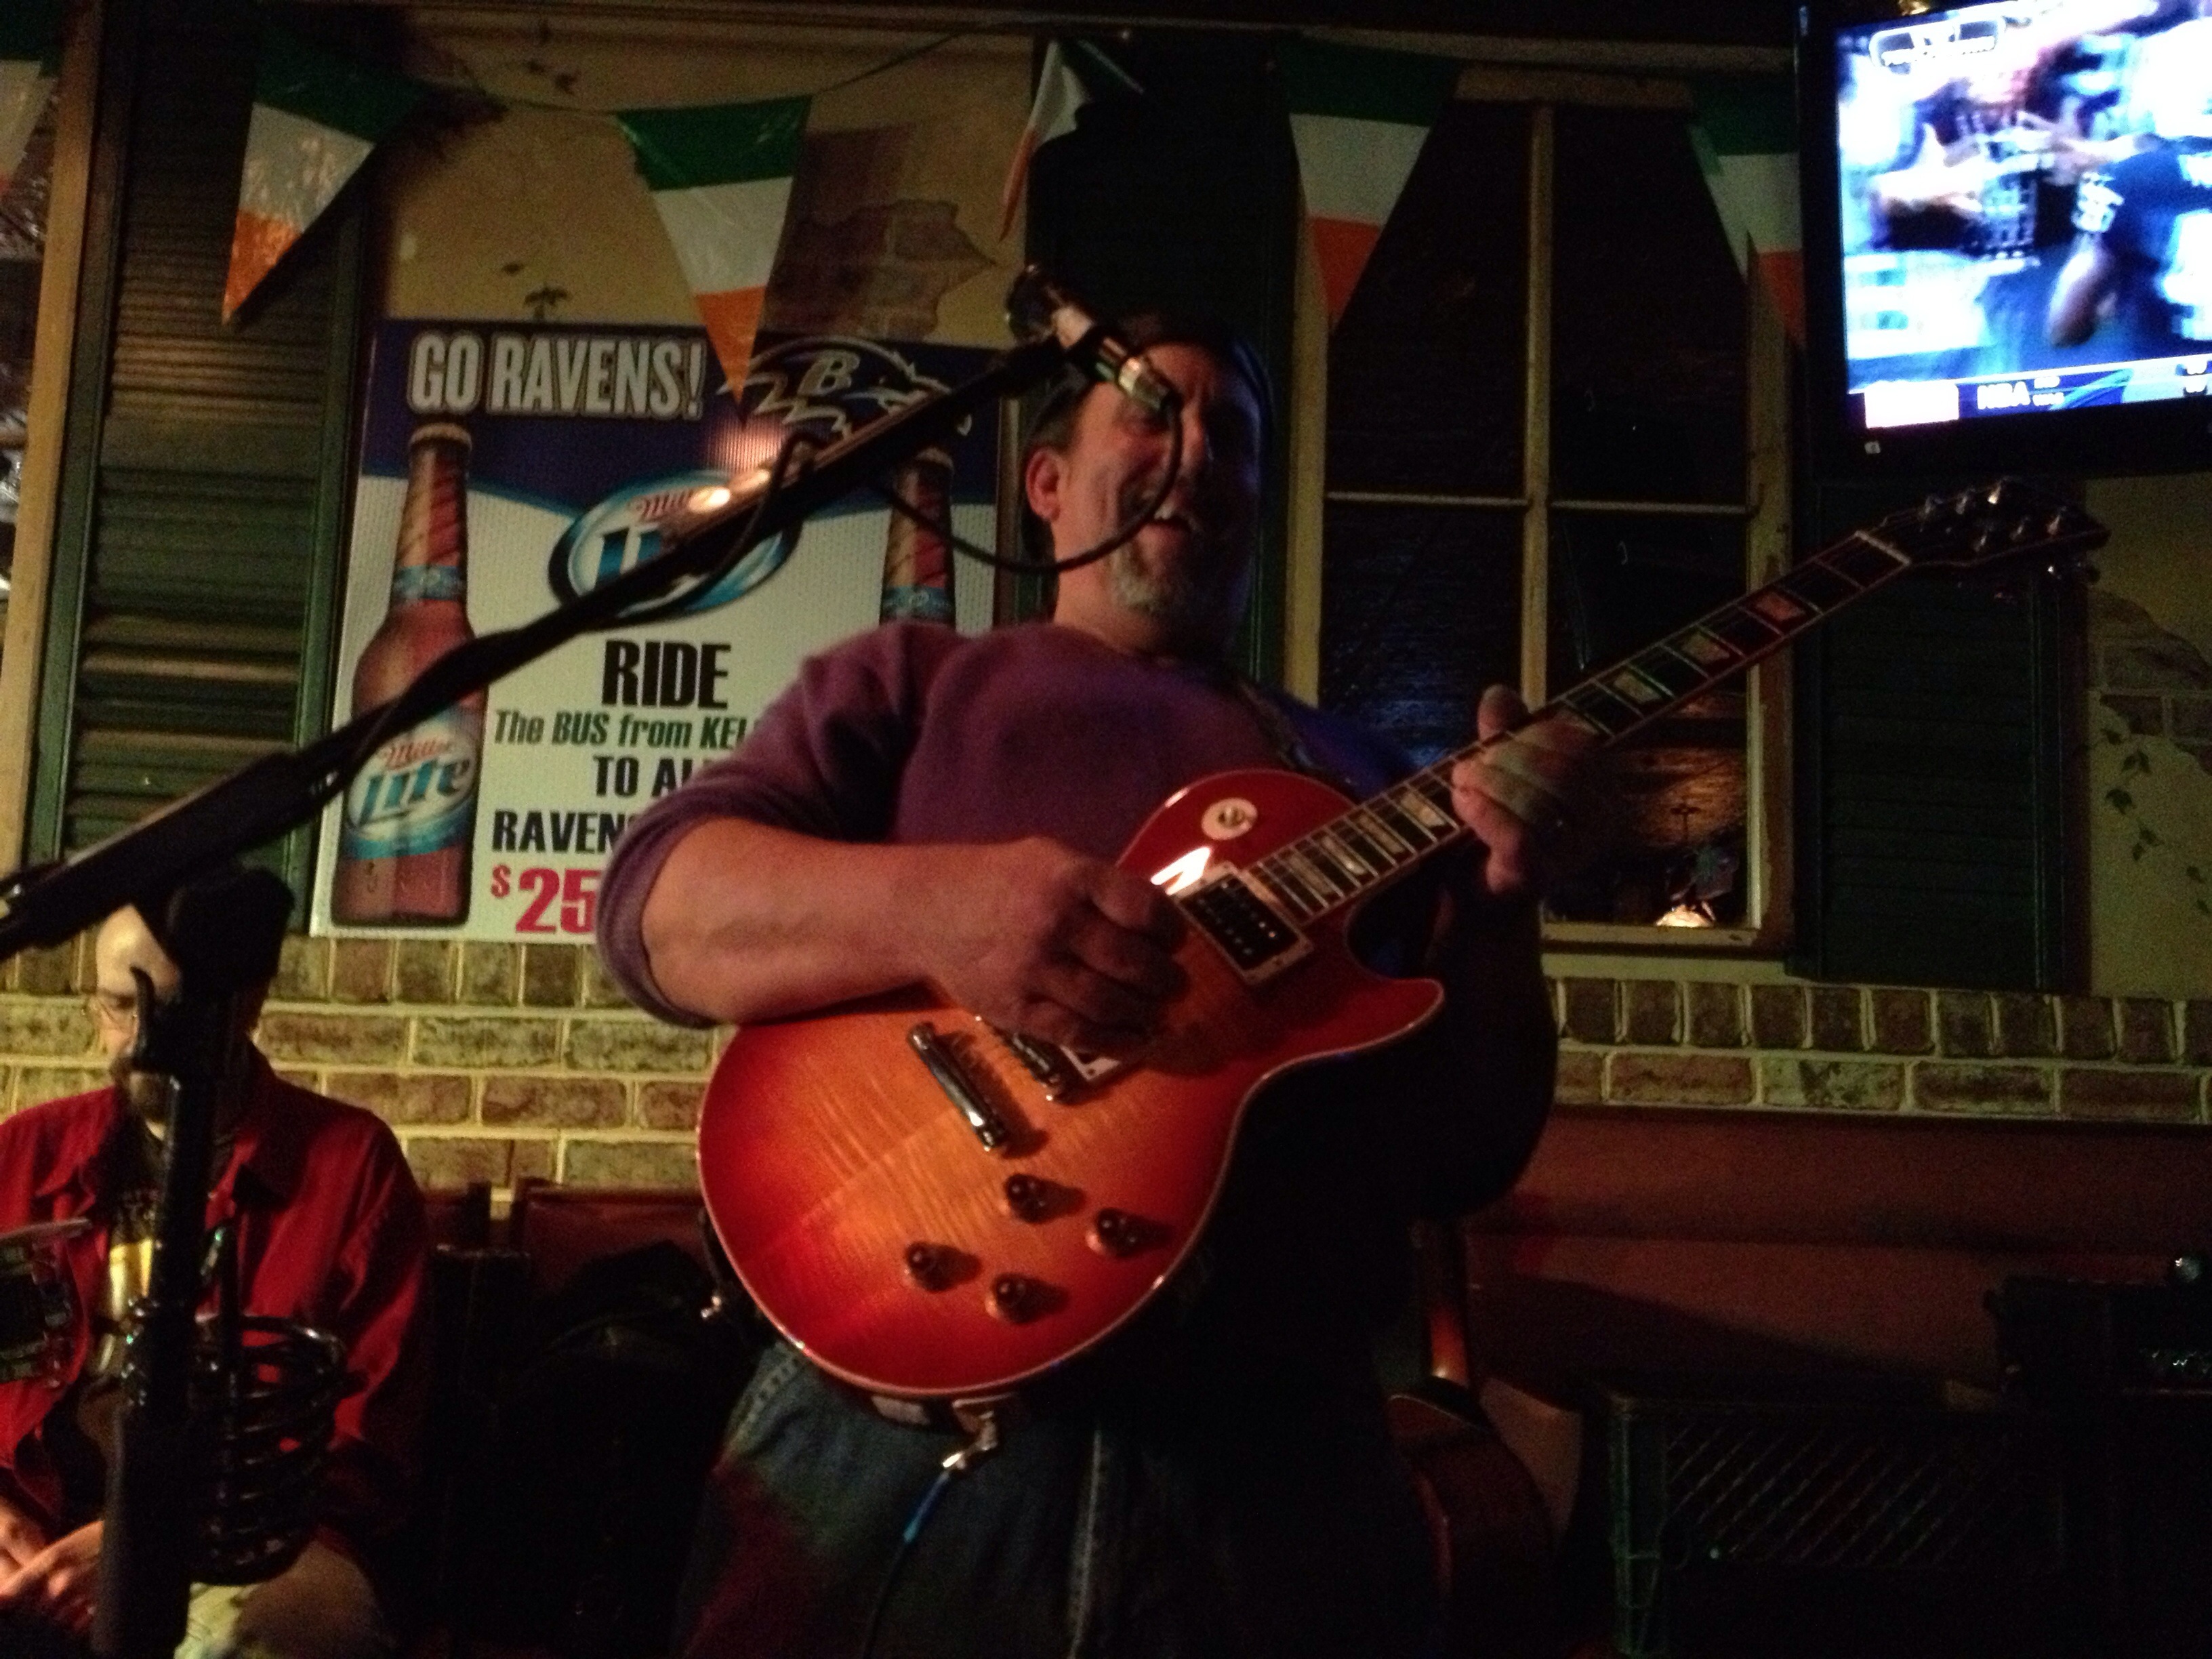
performance, musician, music, guitarist, guitar, entertainment, bassist, string instrument, concert, plucked string instruments, drums